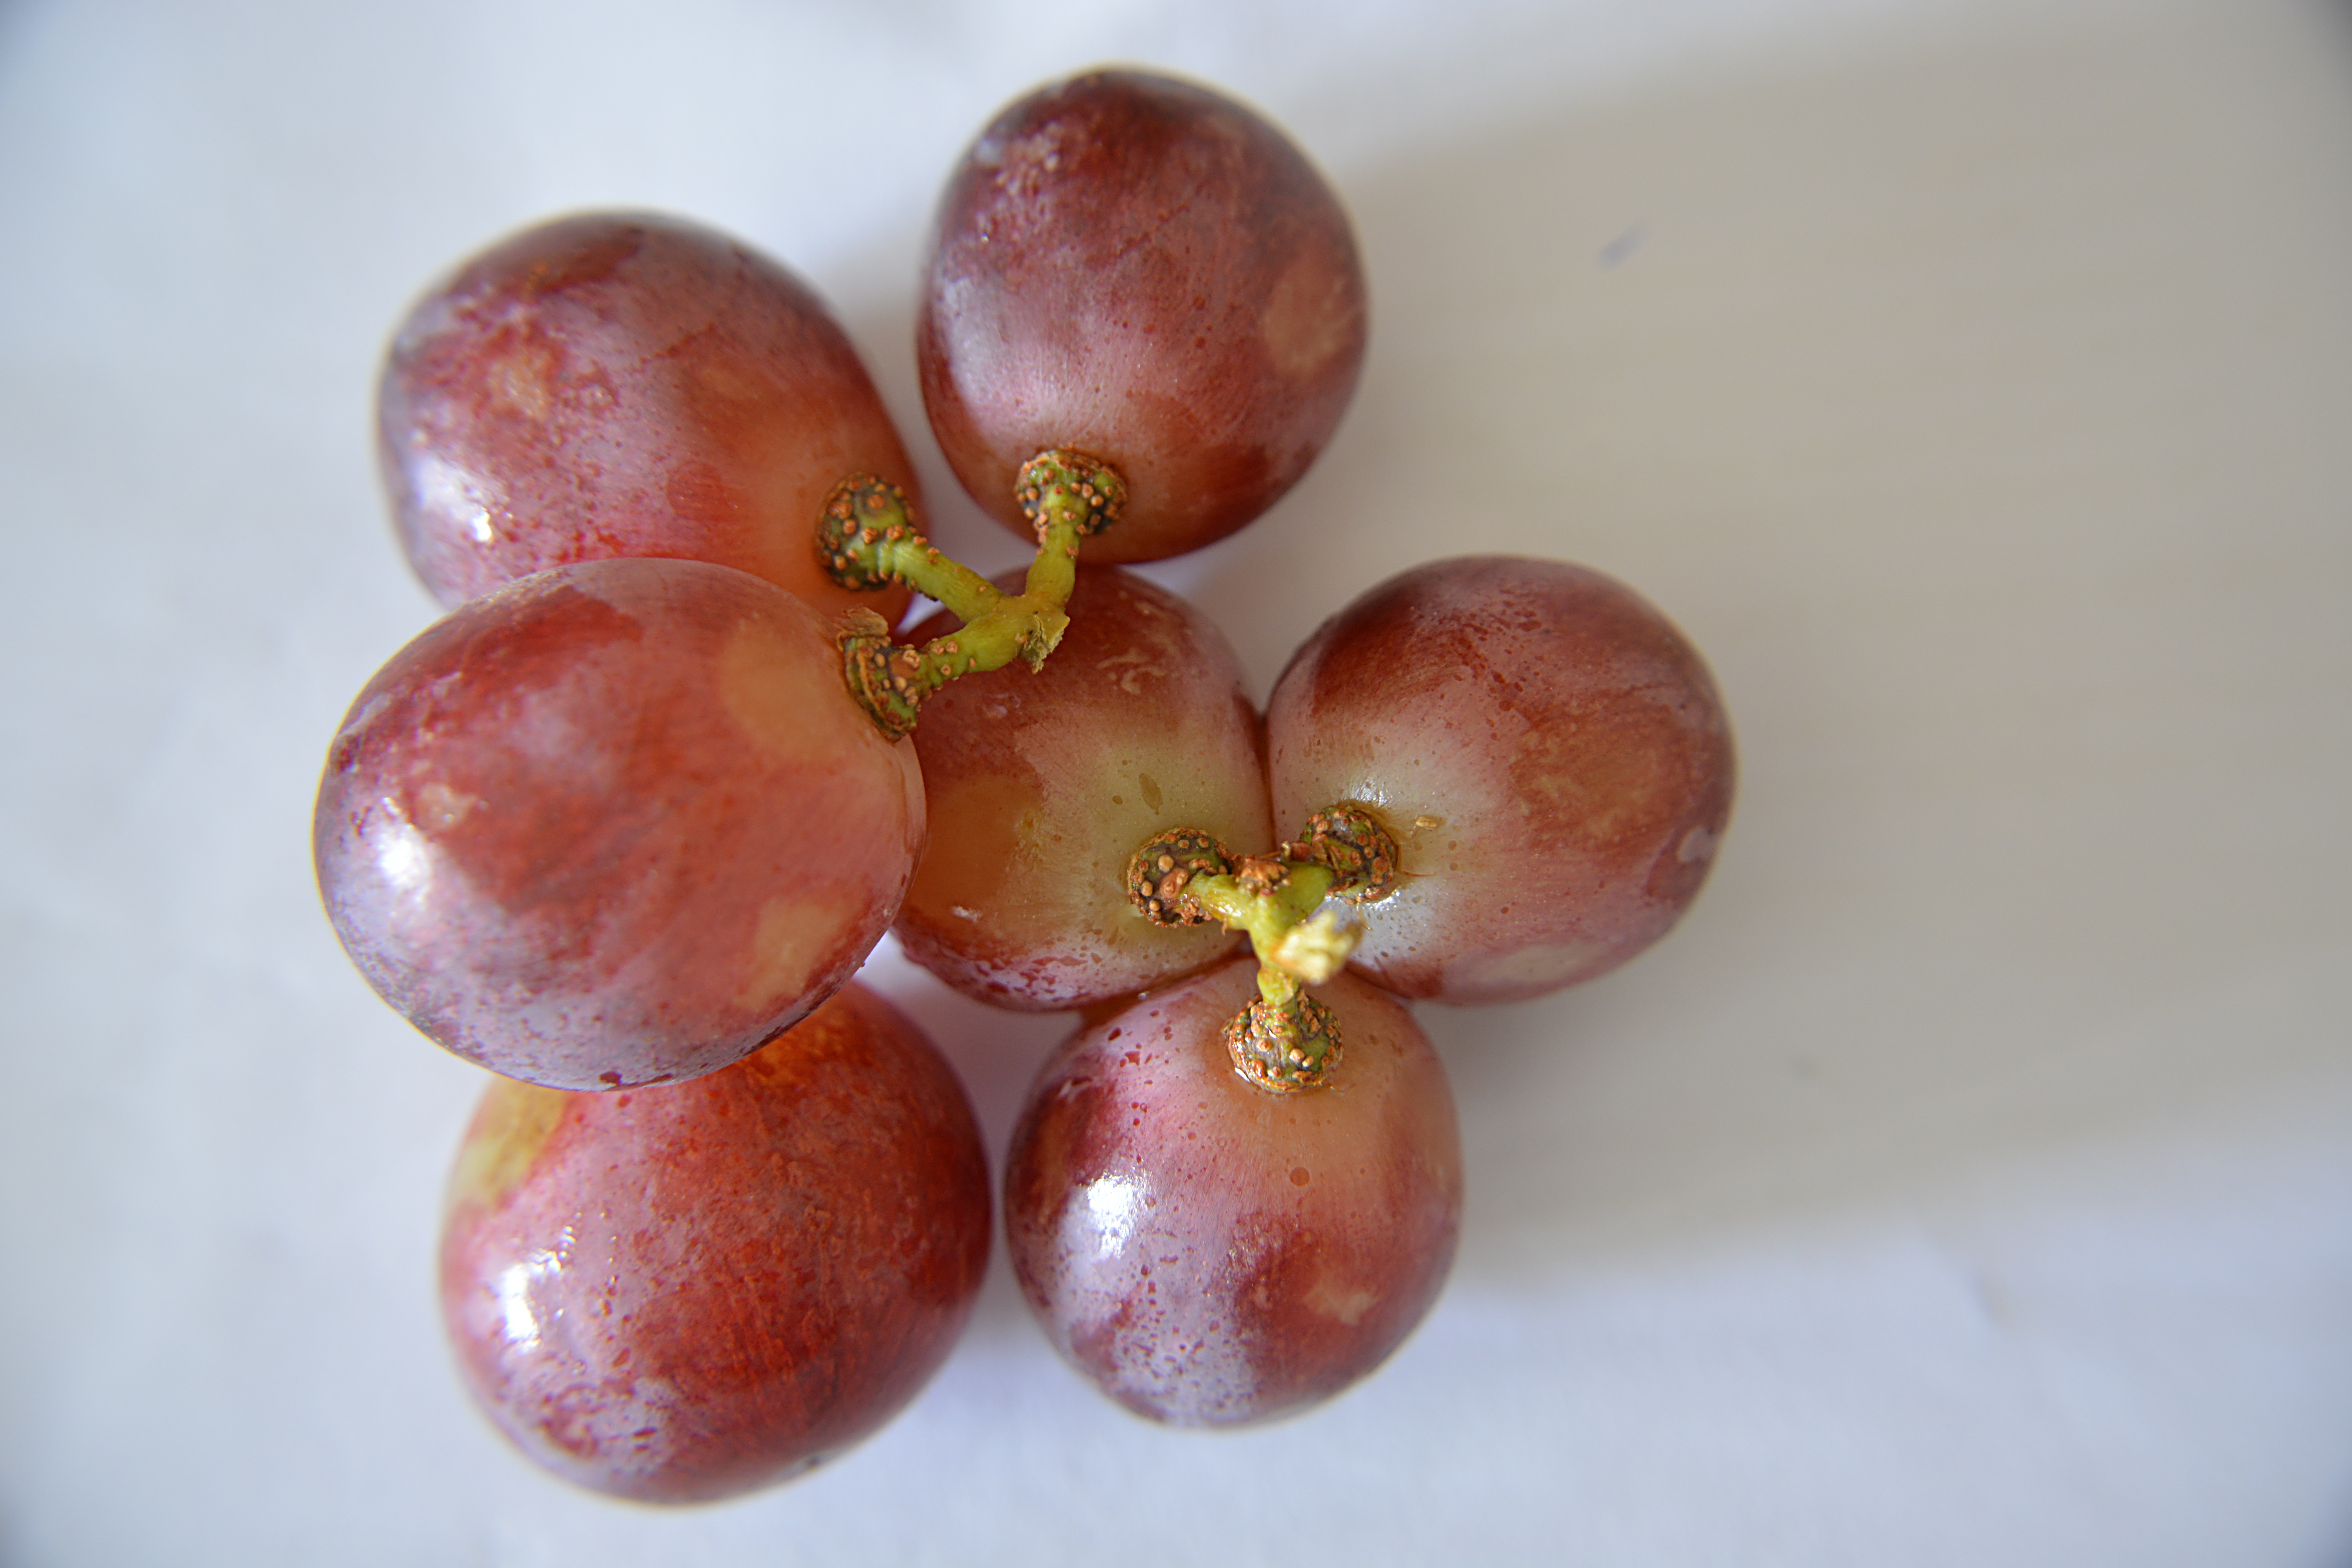
nature, plant, vine, wine, fruit, food, produce, power, grapes, grains, flowering plant, land plant